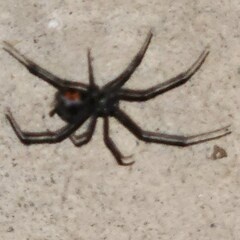
Species: Lactrodectus_hesperus